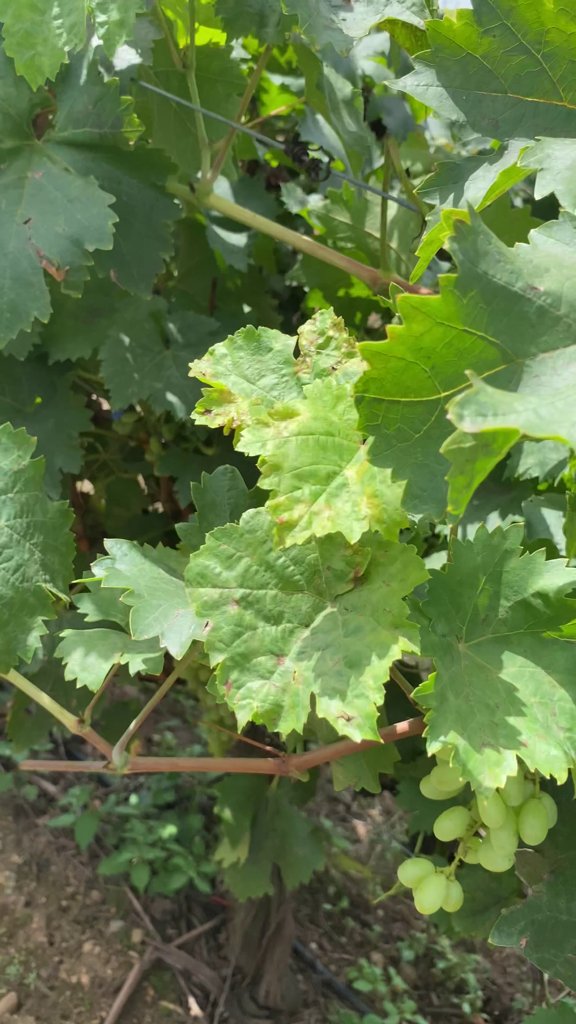
Berries visible: 17
Grape clusters: 1